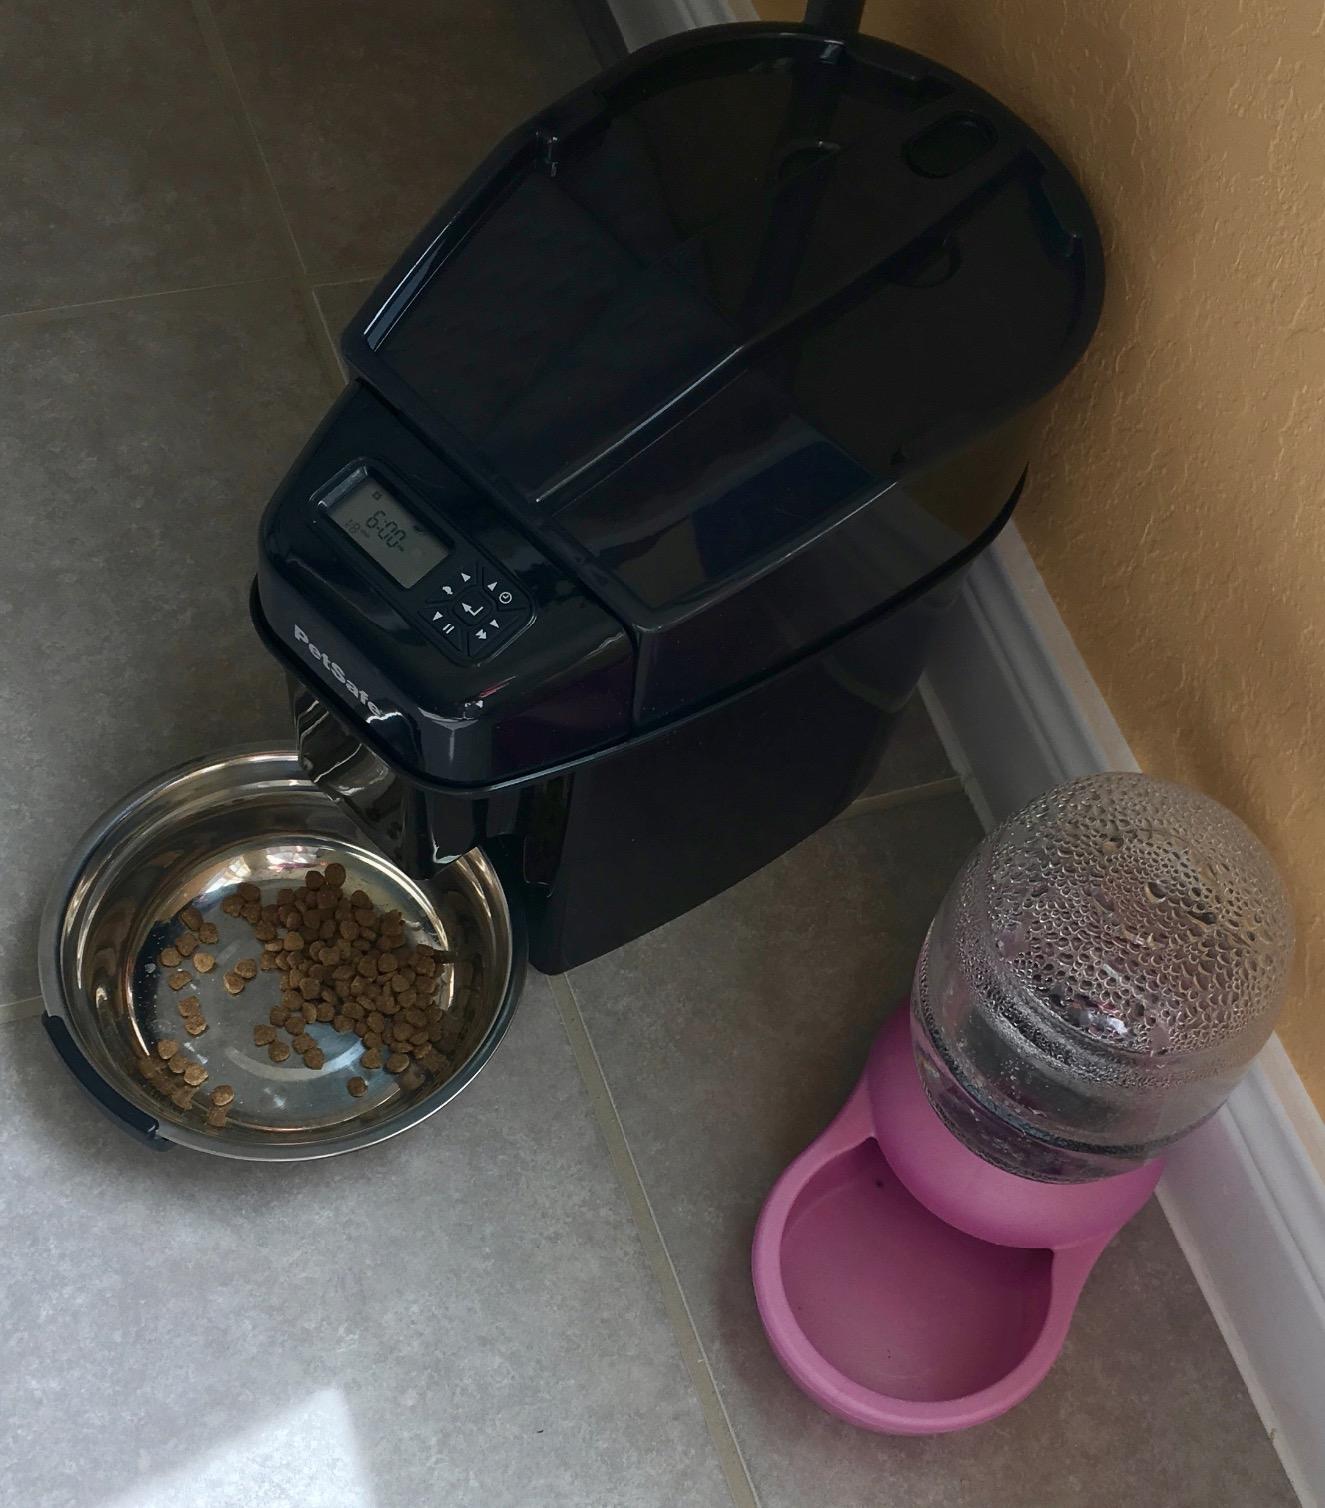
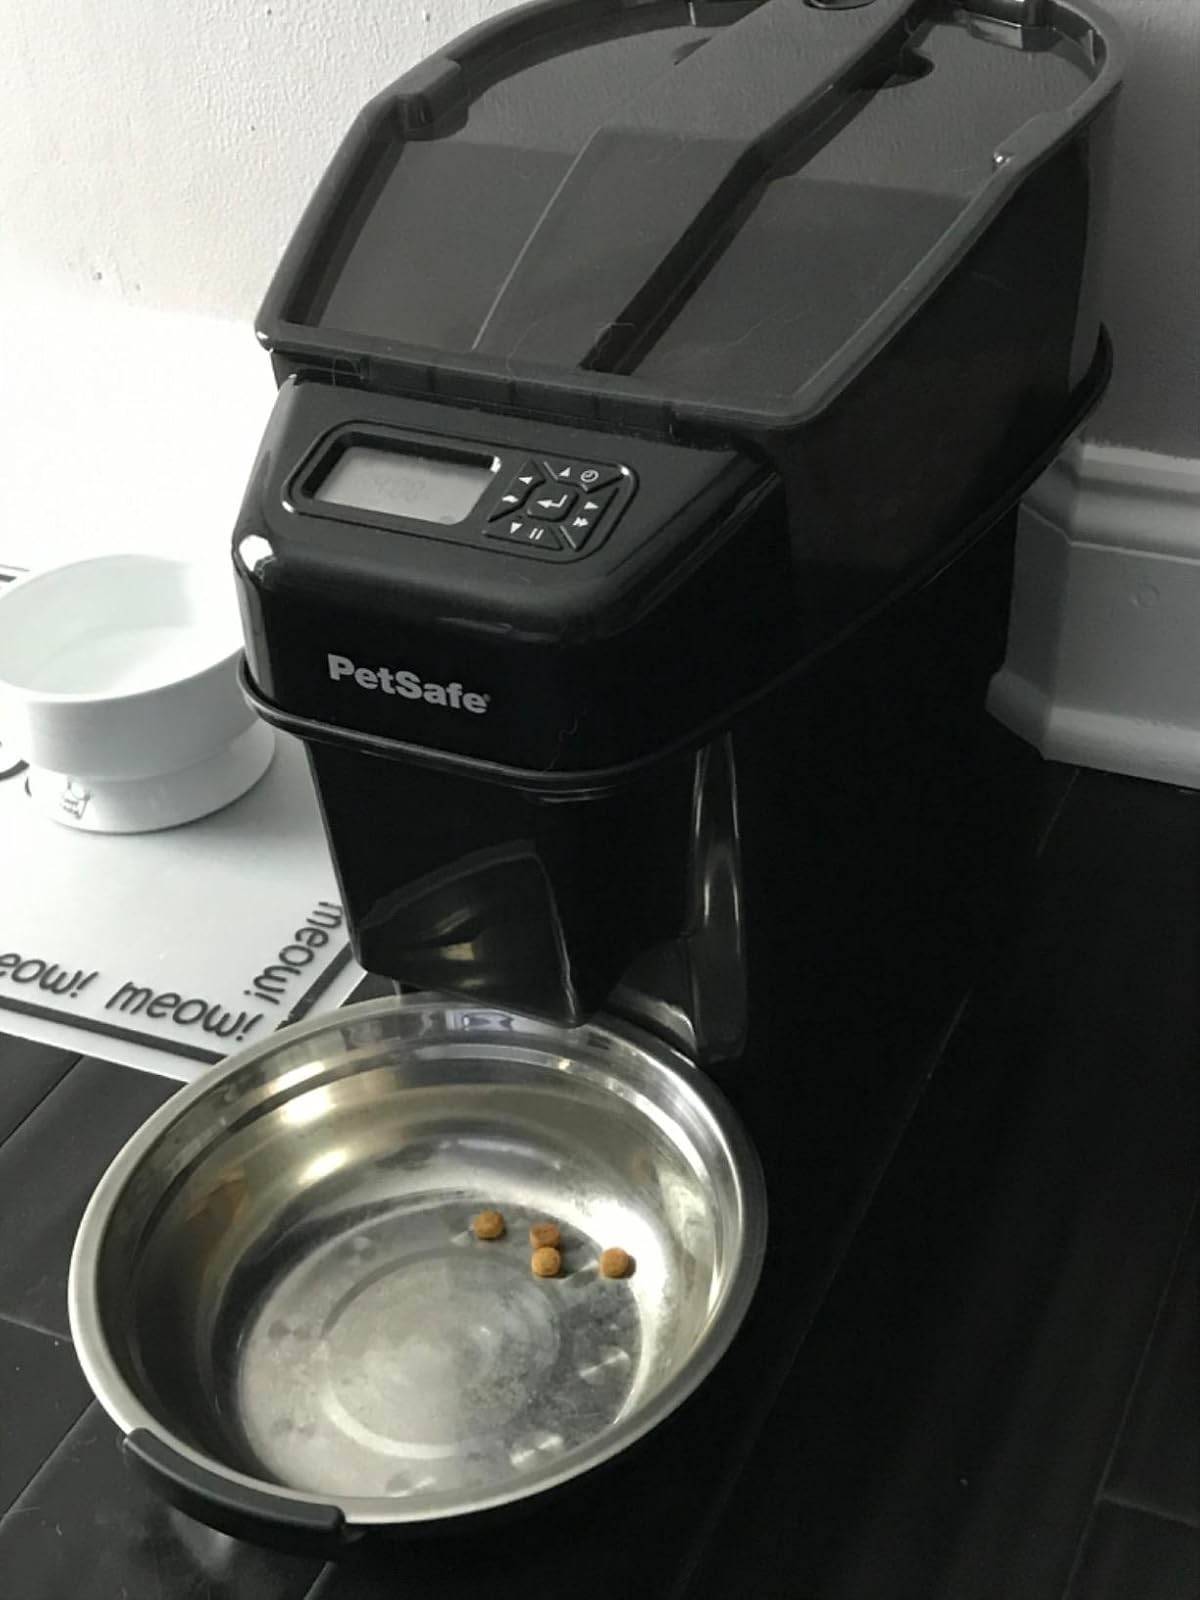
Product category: items_feeder
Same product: yes